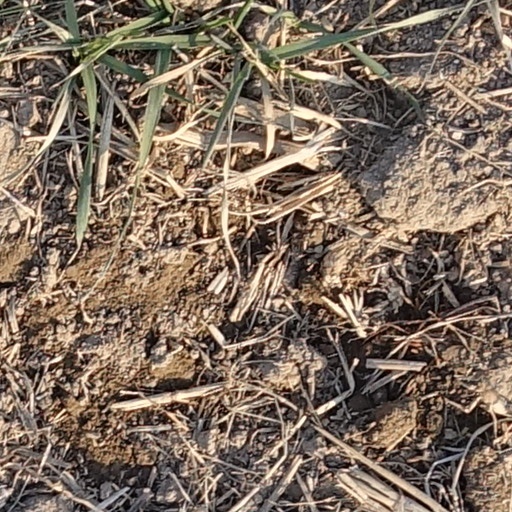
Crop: wheat